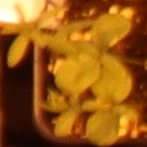
Label: Flax